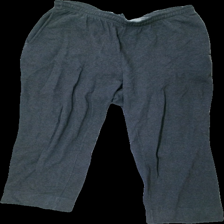
View: front
Type: Trousers
Category: Ladies
Brand: Missing
Colors: Grey
Material: unknown
Cut: Loose
Season: All
Price range: 50-100
Recommended usage: Reuse
Description: grey cropped sweatpants